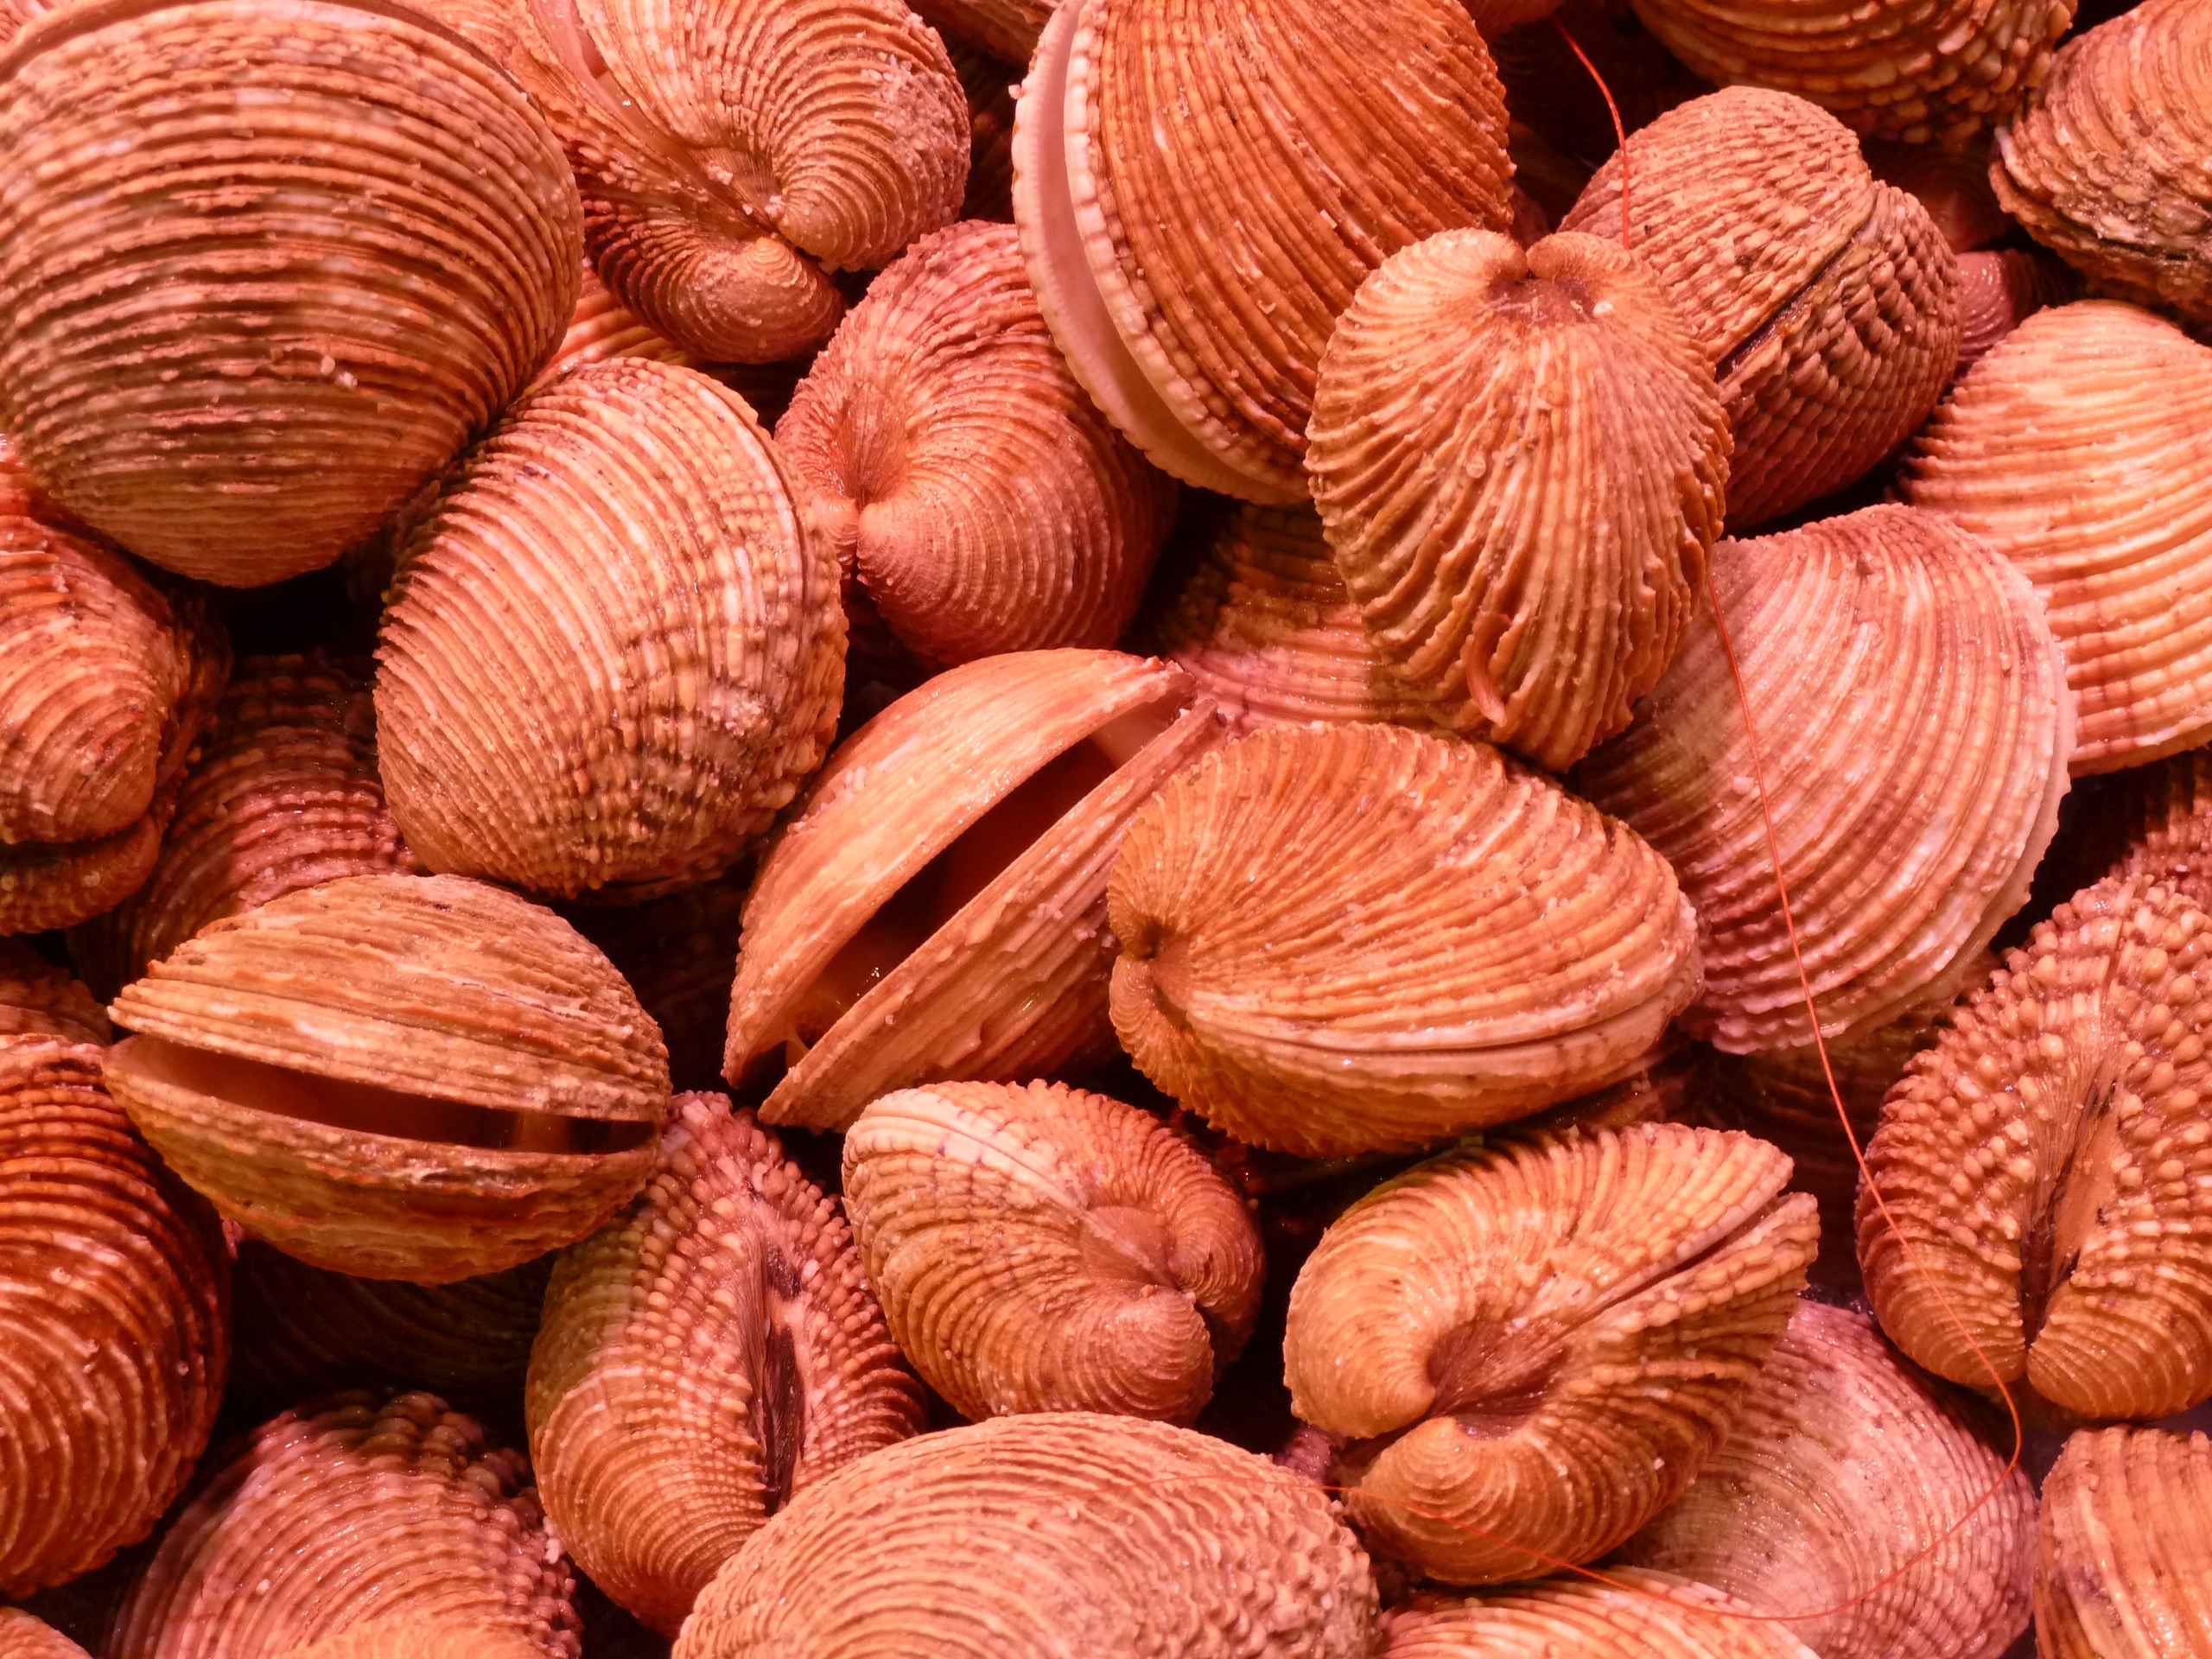
sea, water, nature, food, produce, seafood, market, nut, barcelona, invertebrate, clam, shells, cockle, hazelnut, power supply, flowering plant, land plant, nuts seeds